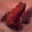
Label: frog